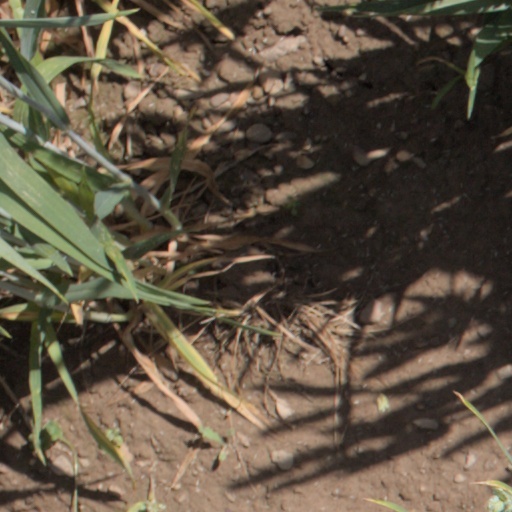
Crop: wheat